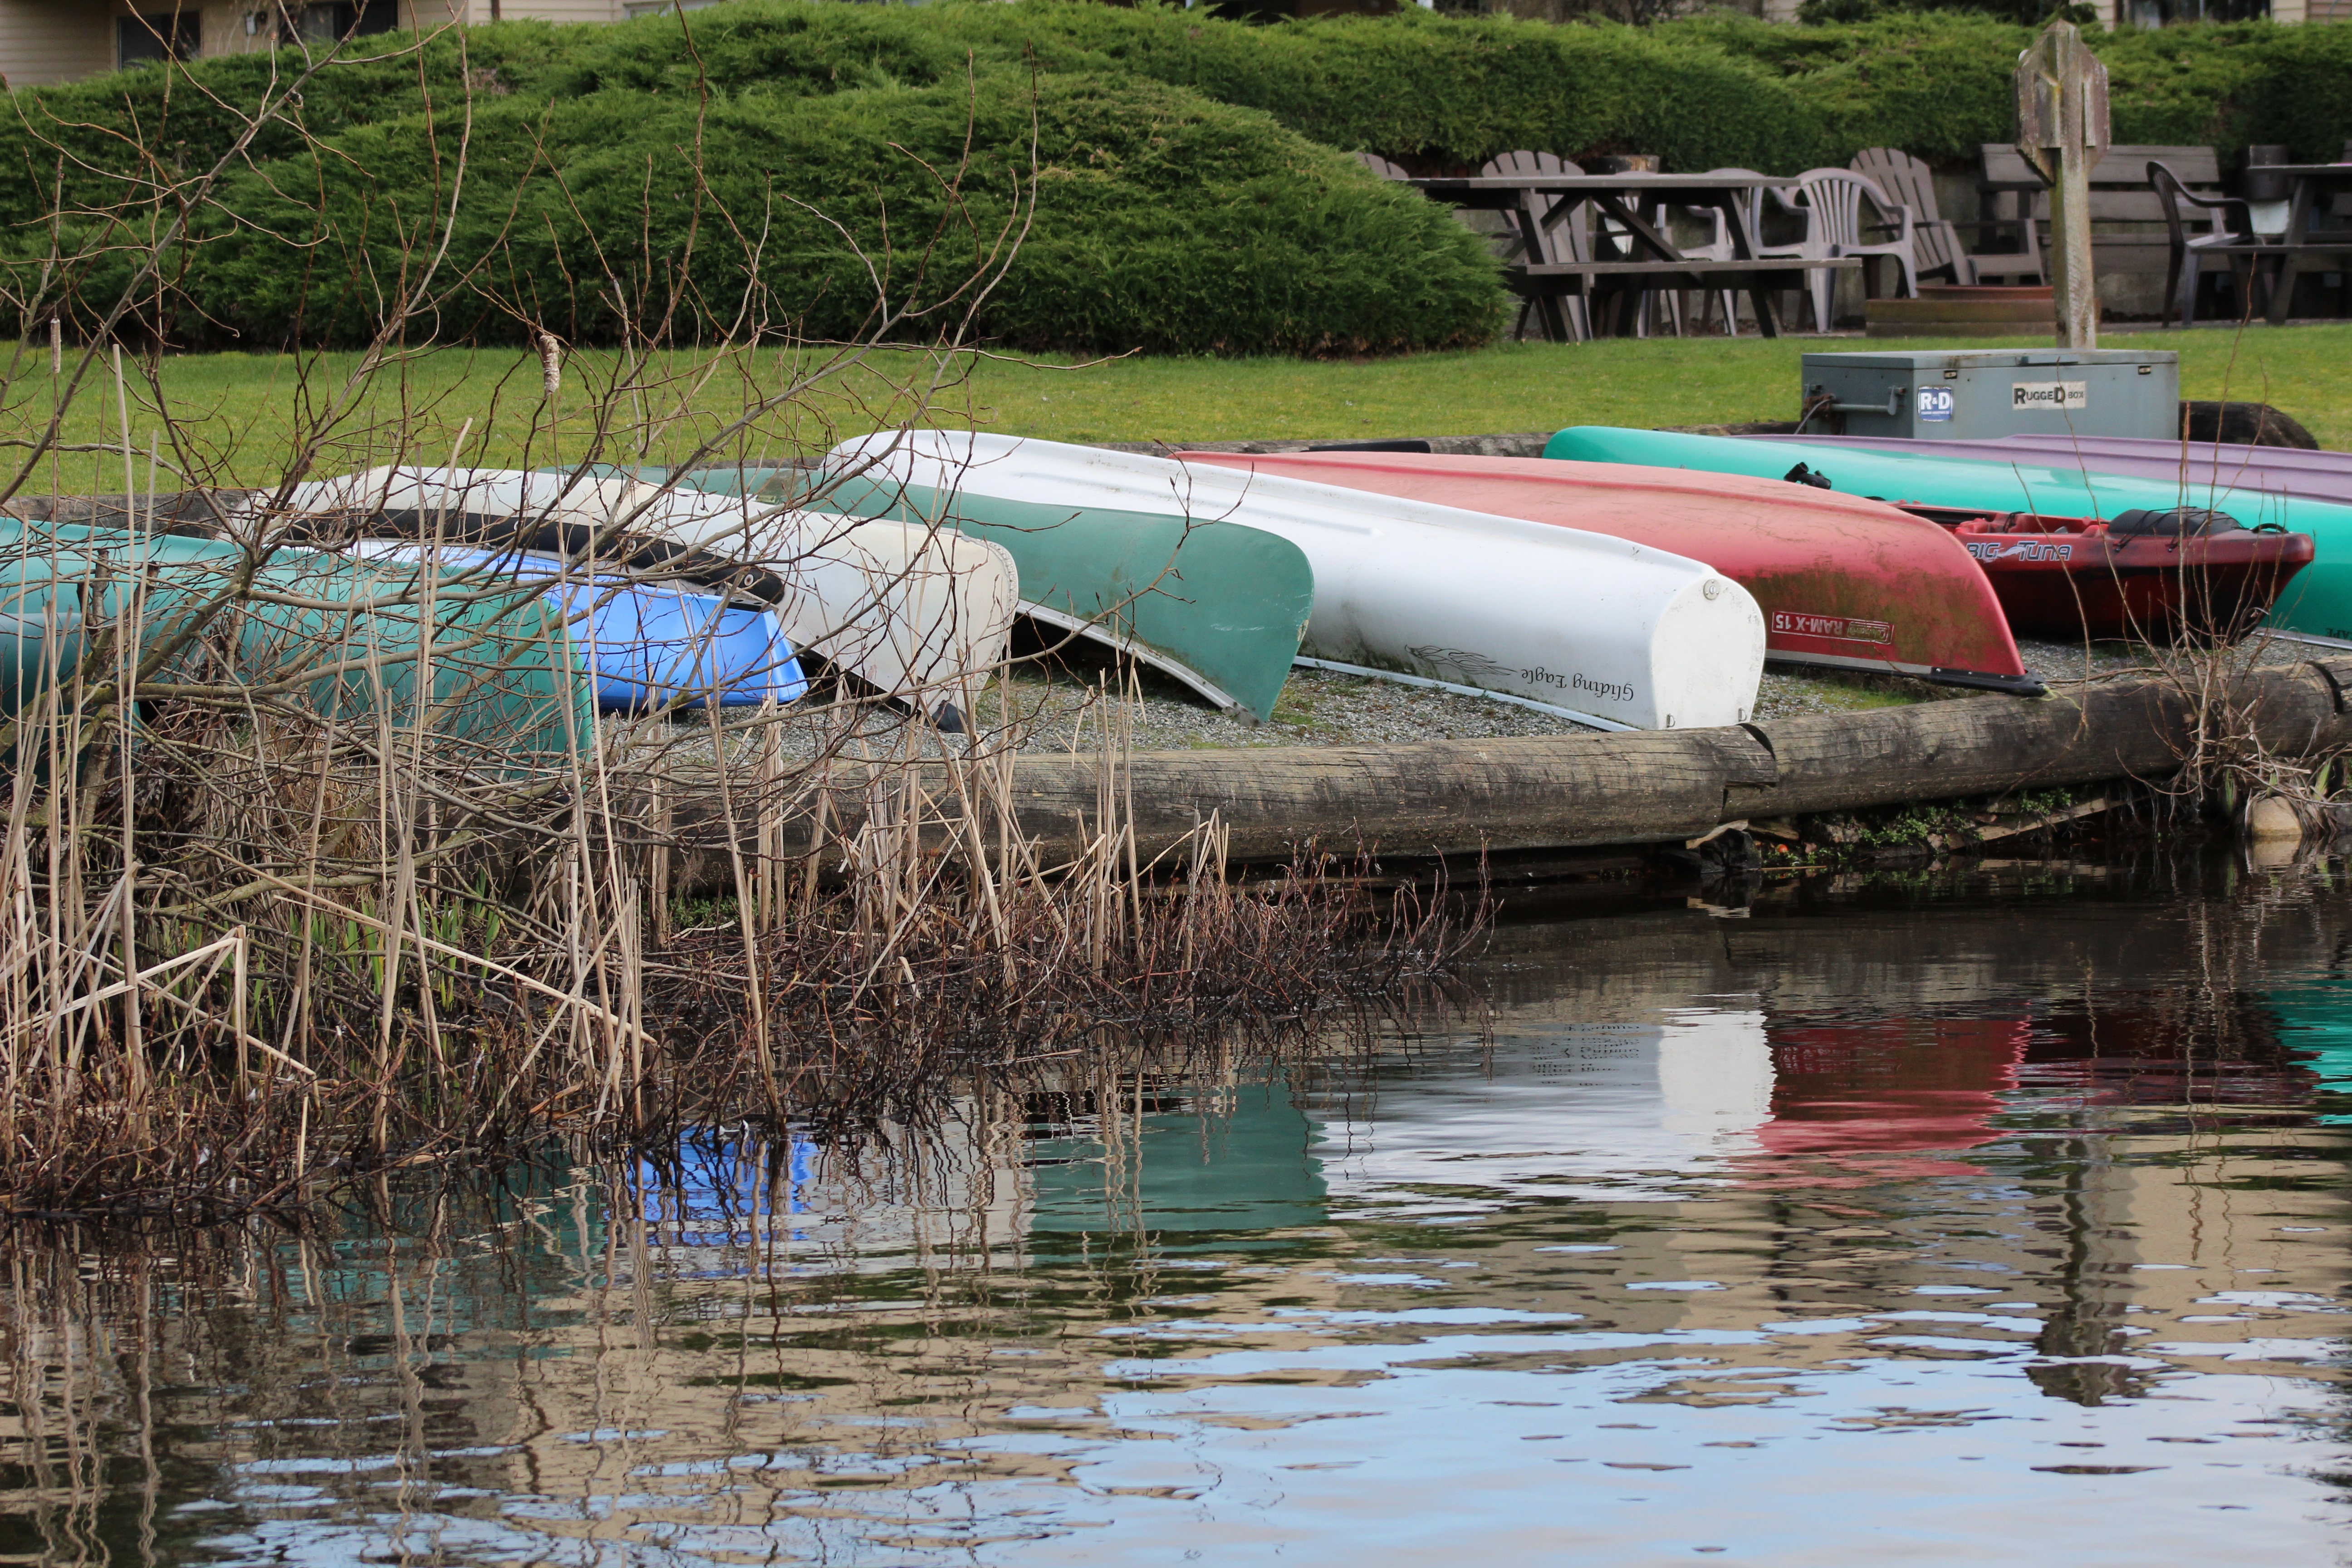
water, boat, lake, canoe, pond, transport, reflection, vehicle, tranquil, peaceful, reservoir, waterway, picnic, outdoors